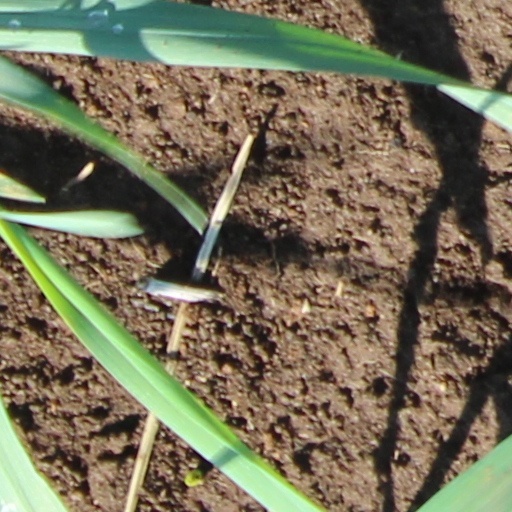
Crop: wheat